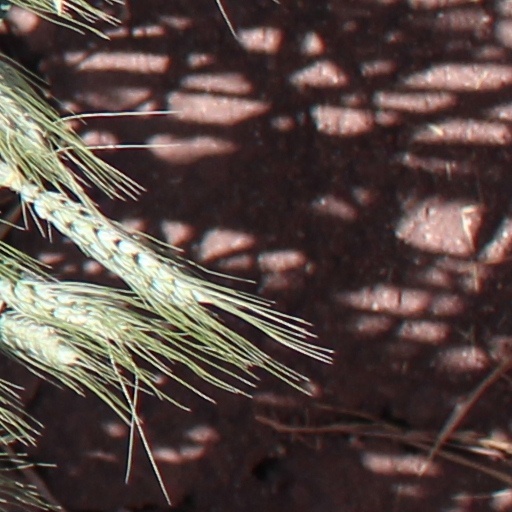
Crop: wheat